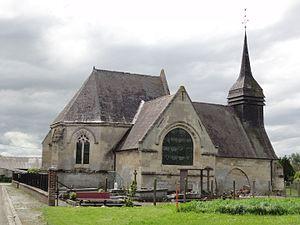
L'église Saint-Denis est une église située à Andelain, en France.